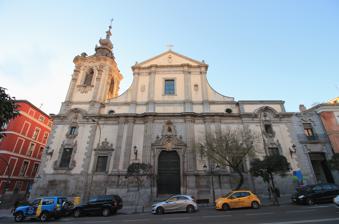
Building: Our Lady of Montserrat Church, Madrid
Country: Spain
Year built: 1733
Historic site in Madrid, Spain Church of Nuestra Señora de Montserrat Native name Iglesia de Nuestra Señora de Montserrat ( Spanish ) Location Madrid , Spain Coordinates 40°25′39″N 3°42′23″W / 40.427619°N 3.706494°W / 40.427619; -3.706494 Spanish Cultural Heritage Official name Iglesia de Nuestra Señora de Montserrat Type Non-movable Criteria Monument Designated 1914 Reference no. RI-51-0000136 Location of Church of Nuestra Señora de Montserrat in Spain Principal facade. The Church of Our Lady of Montserrat ( Spanish : Nuestra Señora de Montserrat ) is a Baroque -style, Roman Catholic church in central Madrid , Spain. Despite the imposing facade on Calle San Bernardo, the interior has relatively few bays because it was not possible to complete the building as originally projected. History It was founded by Philip IV to host the Castilian monks from the Santa Maria de Montserrat Abbey (Catalonia) who came fleeing the Catalan Revolt . The Santa Maria de Montserrat Abbey was the main Benedictine center of Catalonia and had belonged to the Castilian jurisdiction of Valladolid since 1493, when Ferdinand II of Aragon sent 14 monks from Valladolid and made the abbey dependent on the congregation of this Castilian city. The Catalan monks, were unhappy that their abbot was almost always Castilian, and took the opportunity of the Revolt to oust the Castilian monks. Work on the building did not begin until 1668, during the reign of Charles II , and was under the direction of Sebastián Herrera Barnuevo . The finance for the construction was provided by the illustrious Baron of Gilet , in the Kingdom of Valencia , Pedro Arnaldo Llansol de Romaní, following his elevation to Marquis of Llansol in 1690. The facade is clearly somewhat influenced by the famous Church of the Gesù of Vignola in Rome and is considered one of the most complex and elaborate buildings of the Madrilenian Baroque . Aspect of inside the temple. To compensate for the slope of the street, Herrera placed on a high base three narrow bodies with larger and smaller bodies pressed together. The pilasters are of Doric style, unfolding frequently. After the death of Herrera in 1671, Gaspar de la Peña will continue with the work without finishing the chancel and the main facade. The works will be abandoned until 1716 that takes Pedro de Ribera at the beginning of his career. Ribera respected the initial facade although redecorated the door and windows. It can see the difference between windows of Herrera and of Ribera and comparing the classic window of the central attic with the rest, adorned with tufts, scallops and other Riberan elements. In the absence of the initial plans, it is unclear whether the two towers that were initially were contemplated, were due to Herrera. Anyway, its construction did not begin until 1729, starting with the tower of the side of the epistle, and in 1731 switched to lift the first body of the opposite side, concluding only the first in 1740. Characteristic work of the decorative dynamism of Pedro de Ribera topped with singular spire , giving the set the personality and harmony enough to enter in the history of Madrid's architecture. At its top is open on each side two semicircular windows flanked by striking estipites . The roof of the slate is crowned with a washer, a cap with a decorative bulb and the said spire, completed by a world globe with a cross. The street Calle Ancha de San Bernardo (Madrid) in the first third of the 19th century, with the Nuestra Señora de Montserrat to the right and the Oratorio de los Padres del Salvador del Mundo to the left (engraving by James B. Allen, based on an original drawing of the painter David Roberts, made during his trip to Spain in 1832–33). Detail of the main facade. The temple only has at present the nave of the feet and its chapels. The remaining bases inside the monastery allow to recreate the plant of a great church that did not become complete. Various reasons were unable to gather the enormous resources to continue a work as ambitious. It missed build the great dome of the crossing , the header and the sacristies. Its current enclosure was made in 1986. The stylistic approach of the nave corresponds to an advanced stage of the Spanish Baroque of 17th century, consisting the Ribera's contribution in the ornamental coating. The July 25, 1835 a decree of the Queen abolished all religious houses with less than twelve religious. Montserrat was closed along with other thousand Spanish monasteries and convents. The monastery became in 1837 in prison for women's with the nickname of Casa Galera , with which it became known during the 19th century In 1851 part of the monastery and church it gave to Sor Patrocinio and their Conceptionist nuns, who were expelled in 1868. In 1918 the church was ceded to the Benedictine monks of Abbey of Santo Domingo de Silos . The August 1, 1922 seven monks of Silos opened to worship the north nave of the church and in 1928 the entire church. The Spanish Civil War abruptly interrupted the life of the community. The monks sought refuge in friendly houses, the Popular Front transformed the church into a ballroom. Three monks were imprisoner, then taken to Alicante to save their lives. Four other monks were martyred. In 1939 again six monks of Silos occupy the monastery and in 1953 also delivers the rest of it that had been occupied by the women's prison. In 1988, during the Priory of Norberto Núñez, culminates a complete restoration of all the buildings under the direction of architects Antón Capitel, Antonio Riviere and Consuelo Martorell. Pinnacle of the bell. In its enclosure was buried the writer and Comendador of the Order of Calatrava , Luis de Salazar y Castro , whose very valuable archive is preserved in the monastery until 1835. At suppress it the monastery deleted those 49 volumes of documents its were taken to the Real Academia de la Historia. Long ago it was customary to give a shout with the bells every day of the year in the evening, for the soul of Philip IV, as this is the time when it were told to the Benedictines the founder's death. Known as "el montserratico" is a construction according to Professor Bonet is not architecture to be described and photographed, but to be seen. Art works Antonio Palomino indicates that in one of its chapels it kept a wooden crucifix work by Alonso Cano , transferred during the Napoleonic invasion to the Real Academia de Bellas Artes de San Fernando , which in 1891 it ceded to the Capuchins of Lecároz, Navarre.  The interior once held Alonso Cano's wooden statue of Christ de Burgos, now in the Academia de Bellas Artes de San Fernando . Currently has some artistic works of merit, highlighting a large canvas anonymous of the 18th century of curious Immaculate iconography and the sculpture of the head Virgin, attributed to Manuel Pereira . At the foot is a copy of the Christ of Burgos, popular sculpture of the 18th century. Like its model, the image has at its feet an ostrich eggs which, according to tradition, was an offering of a rich merchant of the Americas. In the novel "Miau" of Benito Pérez Galdós is told the fear imposed by this picture with its hair of natural hair. The paintings of the vaults, stories of the life of Saint Benedict, were made in the early 18th century by Pedro de Calabria who also it commissioned the shields beneath the choir and a large painting of St. Basil, lost. It also had a beautiful painting of Antonio Fernández Arias , given by the Duchess of Monteleón, representing the pharisees in the time of filing to Jesus the tribute penny . This painting is now in the Prado . Another image, highly revered in this house was that of Our Lady of Suffering. Current status Currently the temple is used as a priory church by the Benedictines of Santo Domingo de Silos in the province of Burgos . See also Catholic Church in Spain List of oldest church buildings References